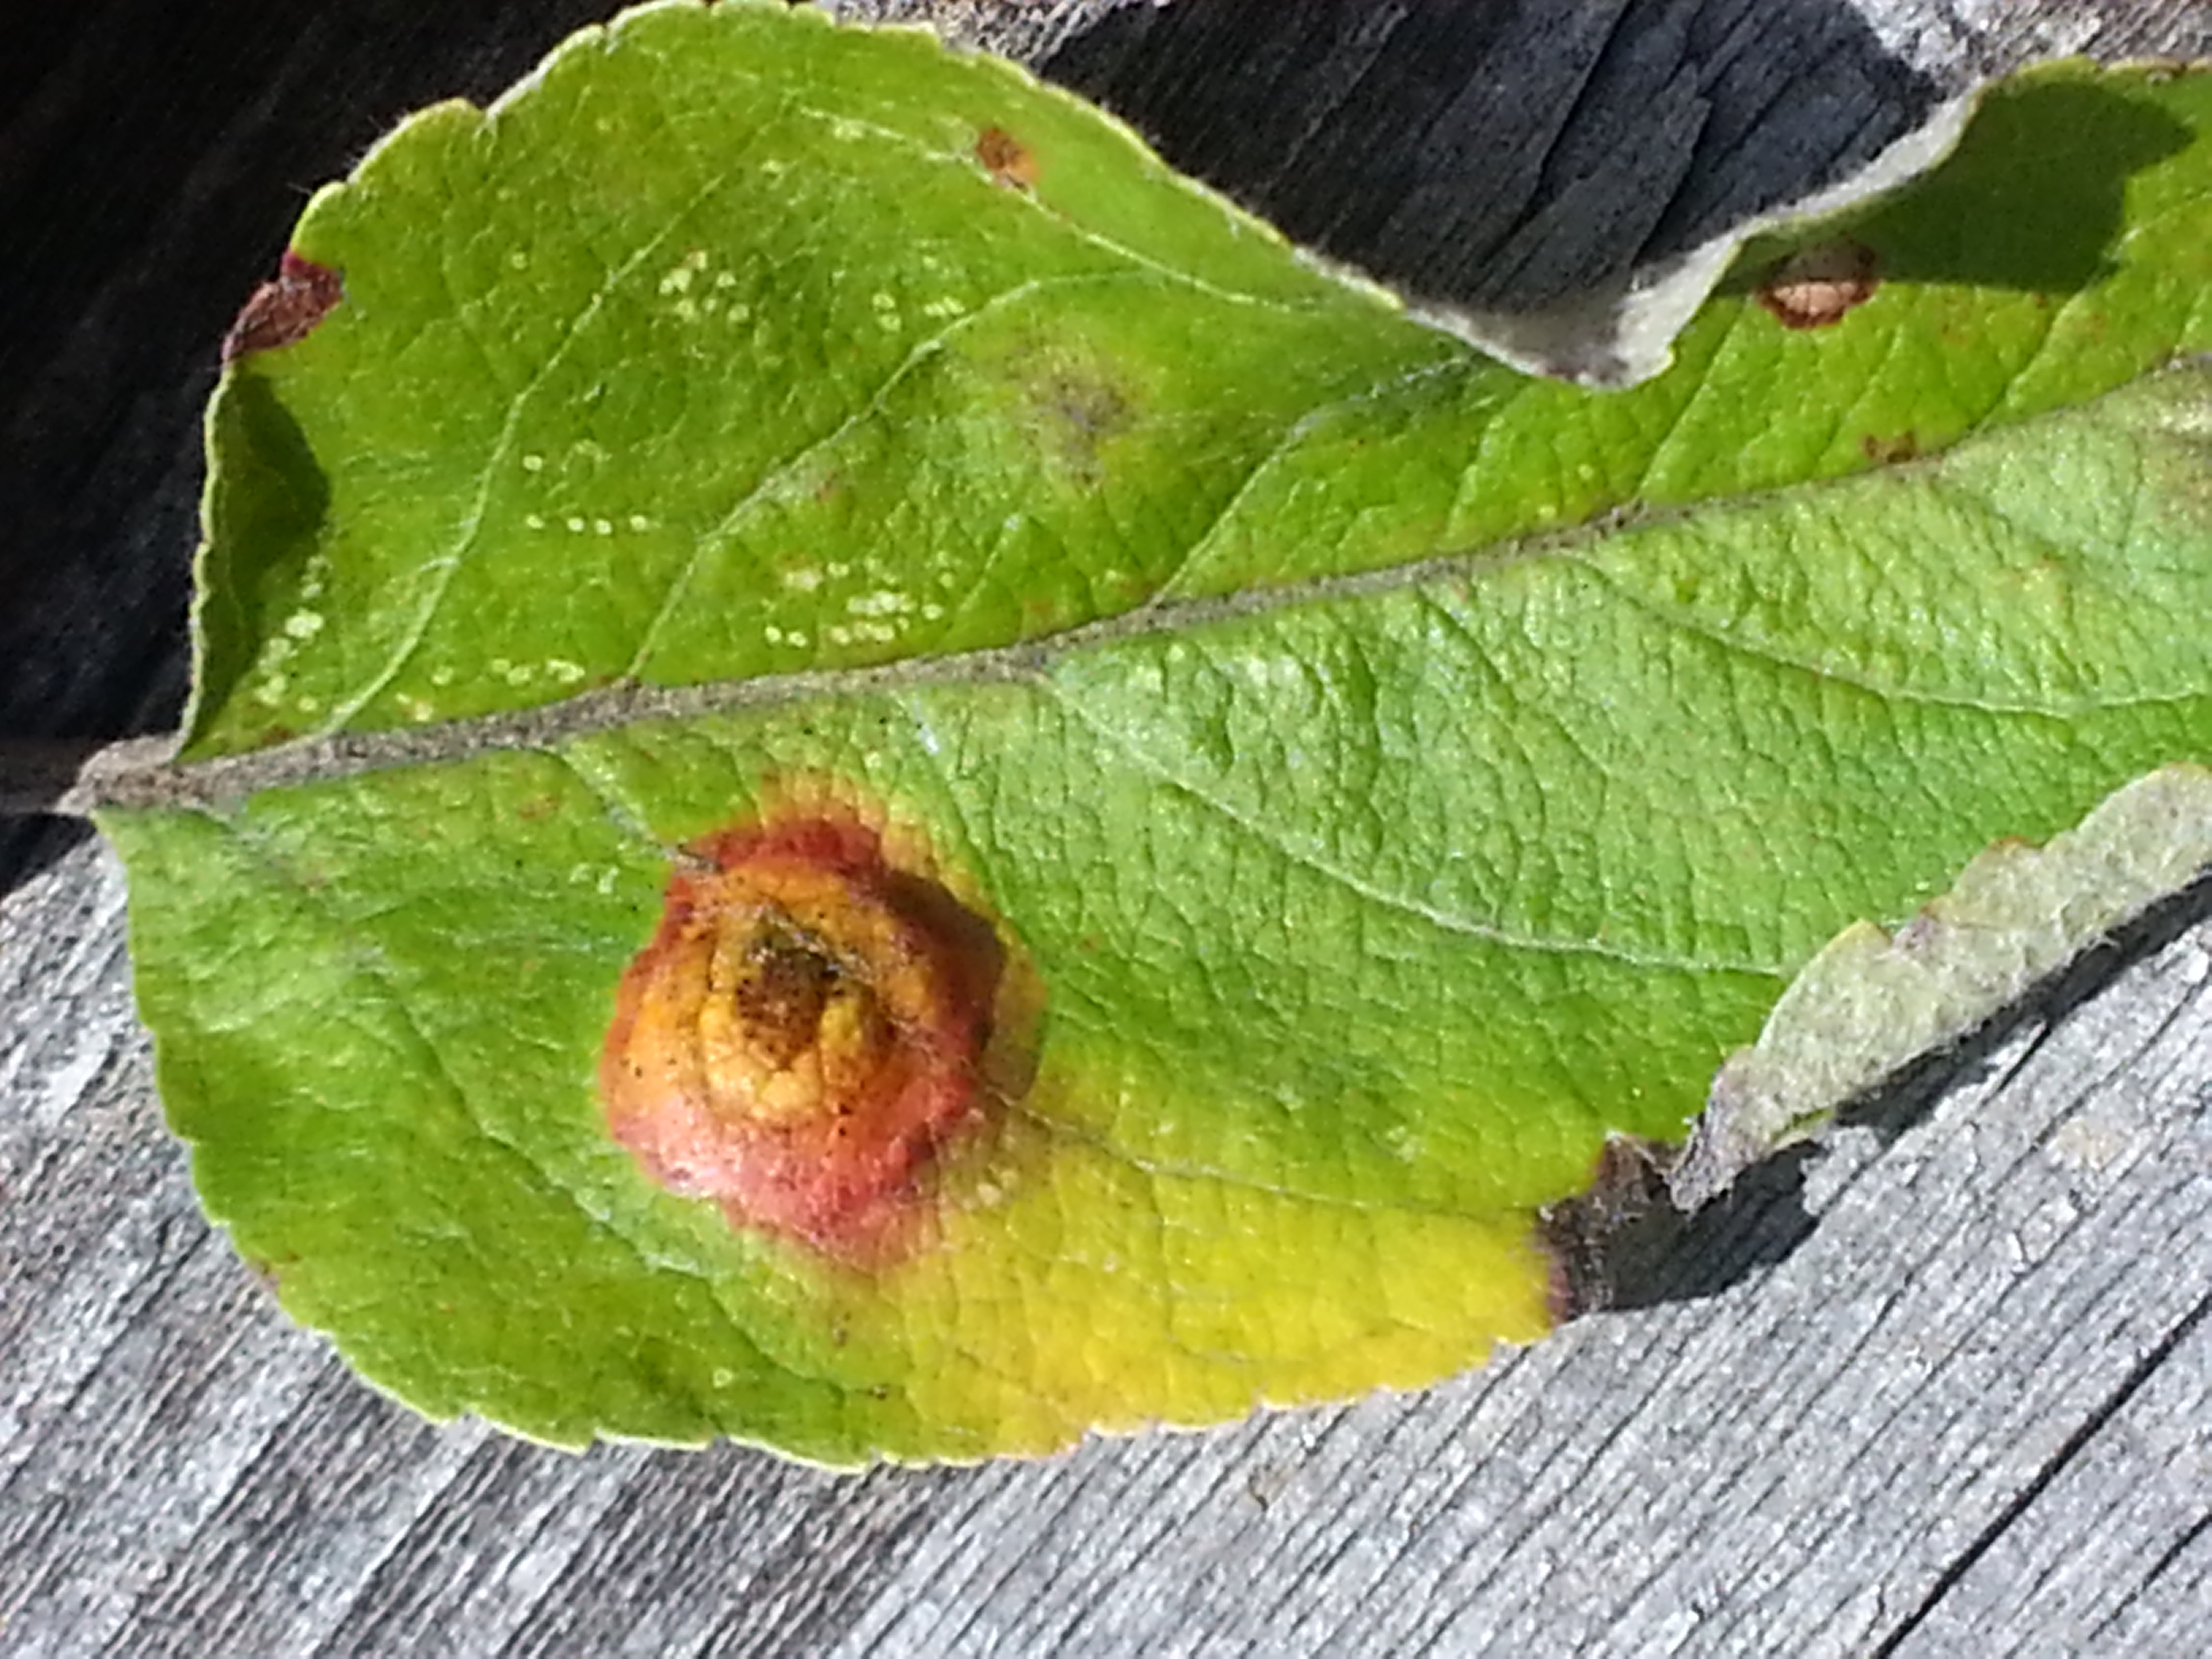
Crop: apple
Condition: rust